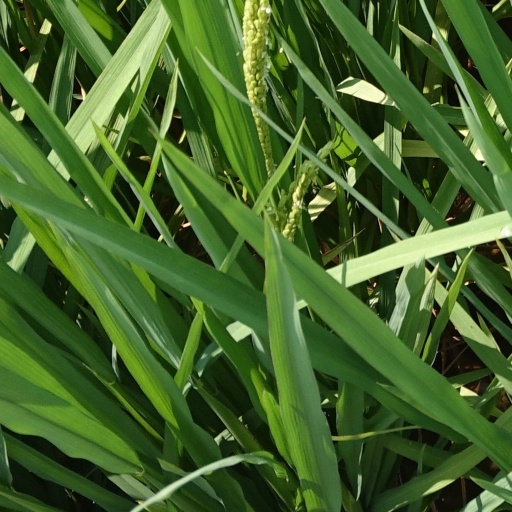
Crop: rice